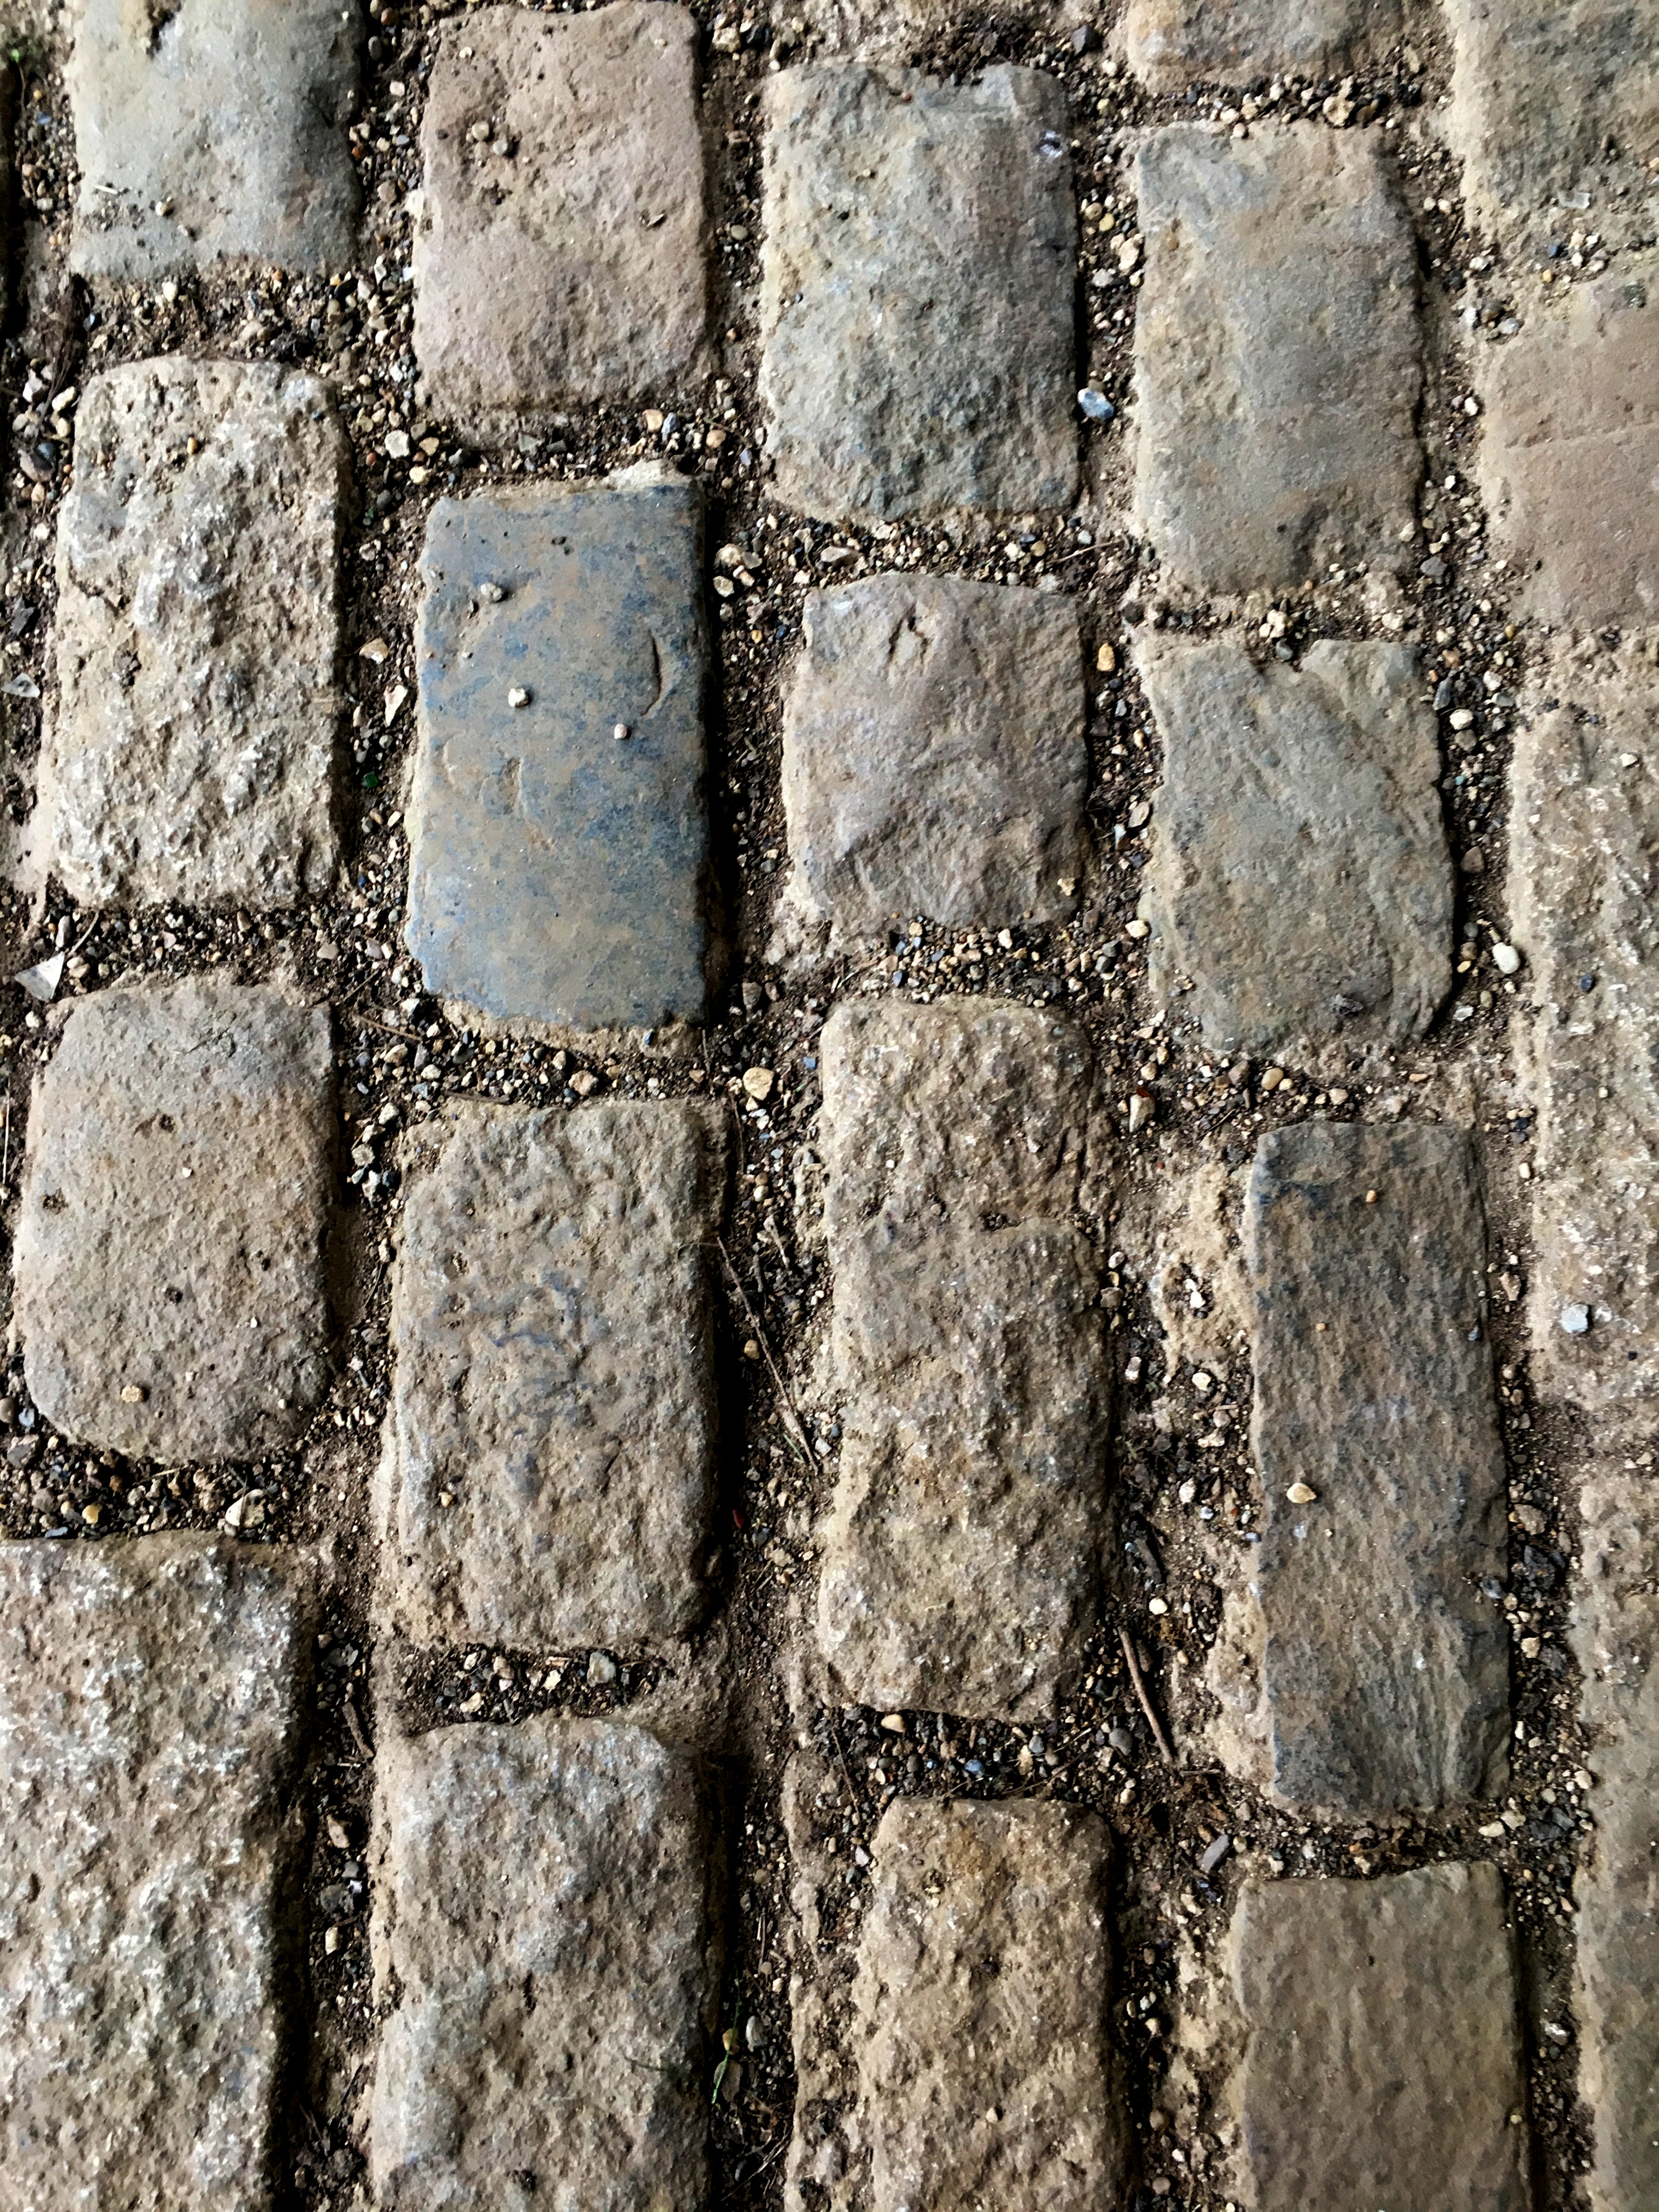
path, outdoor, rock, architecture, wood, vintage, texture, sidewalk, floor, cobblestone, urban, wall, stone, asphalt, pavement, construction, pattern, natural, soil, rough, stone wall, brick, material, surface, cobble, flooring, road surface